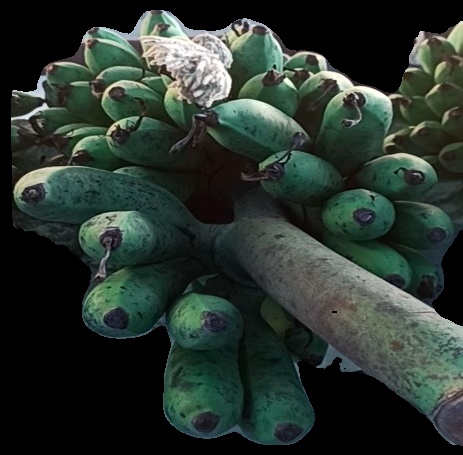
Variety: rasbale
Grade: grade2